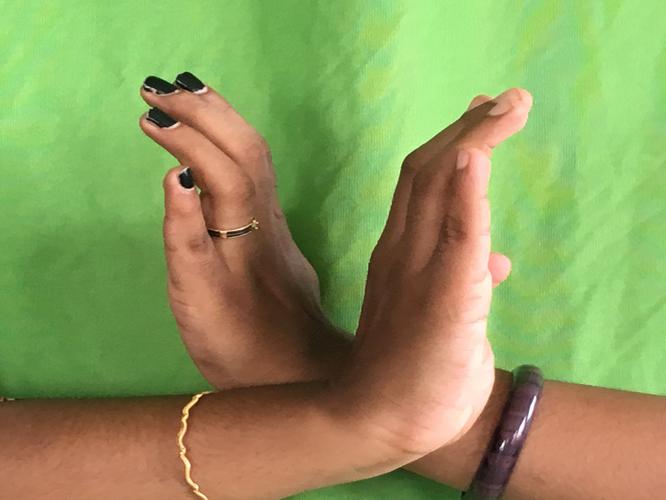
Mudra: Nagabandha
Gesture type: double_hand